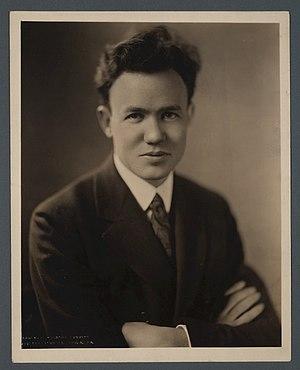
William Kincaid, né le 26 avril 1895 à Minneapolis et décédé le 27 mars 1967 à Philadelphie, est un flûtiste américain.